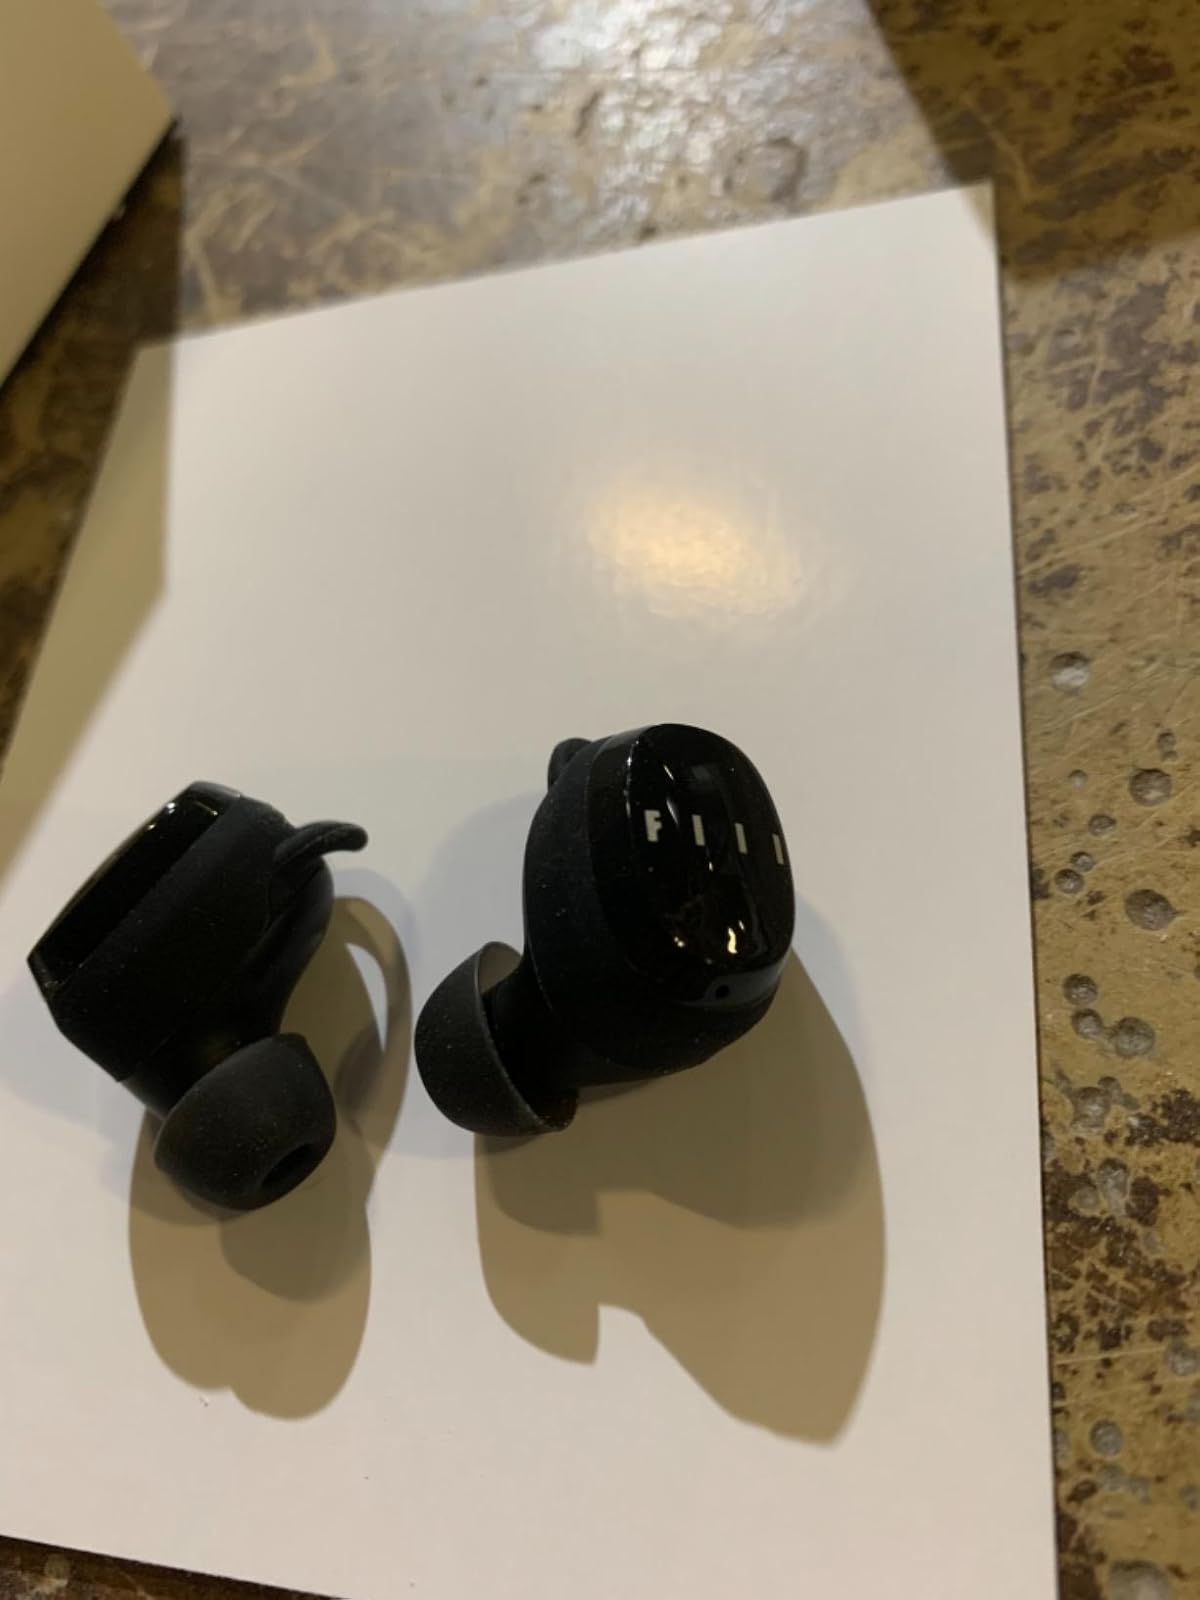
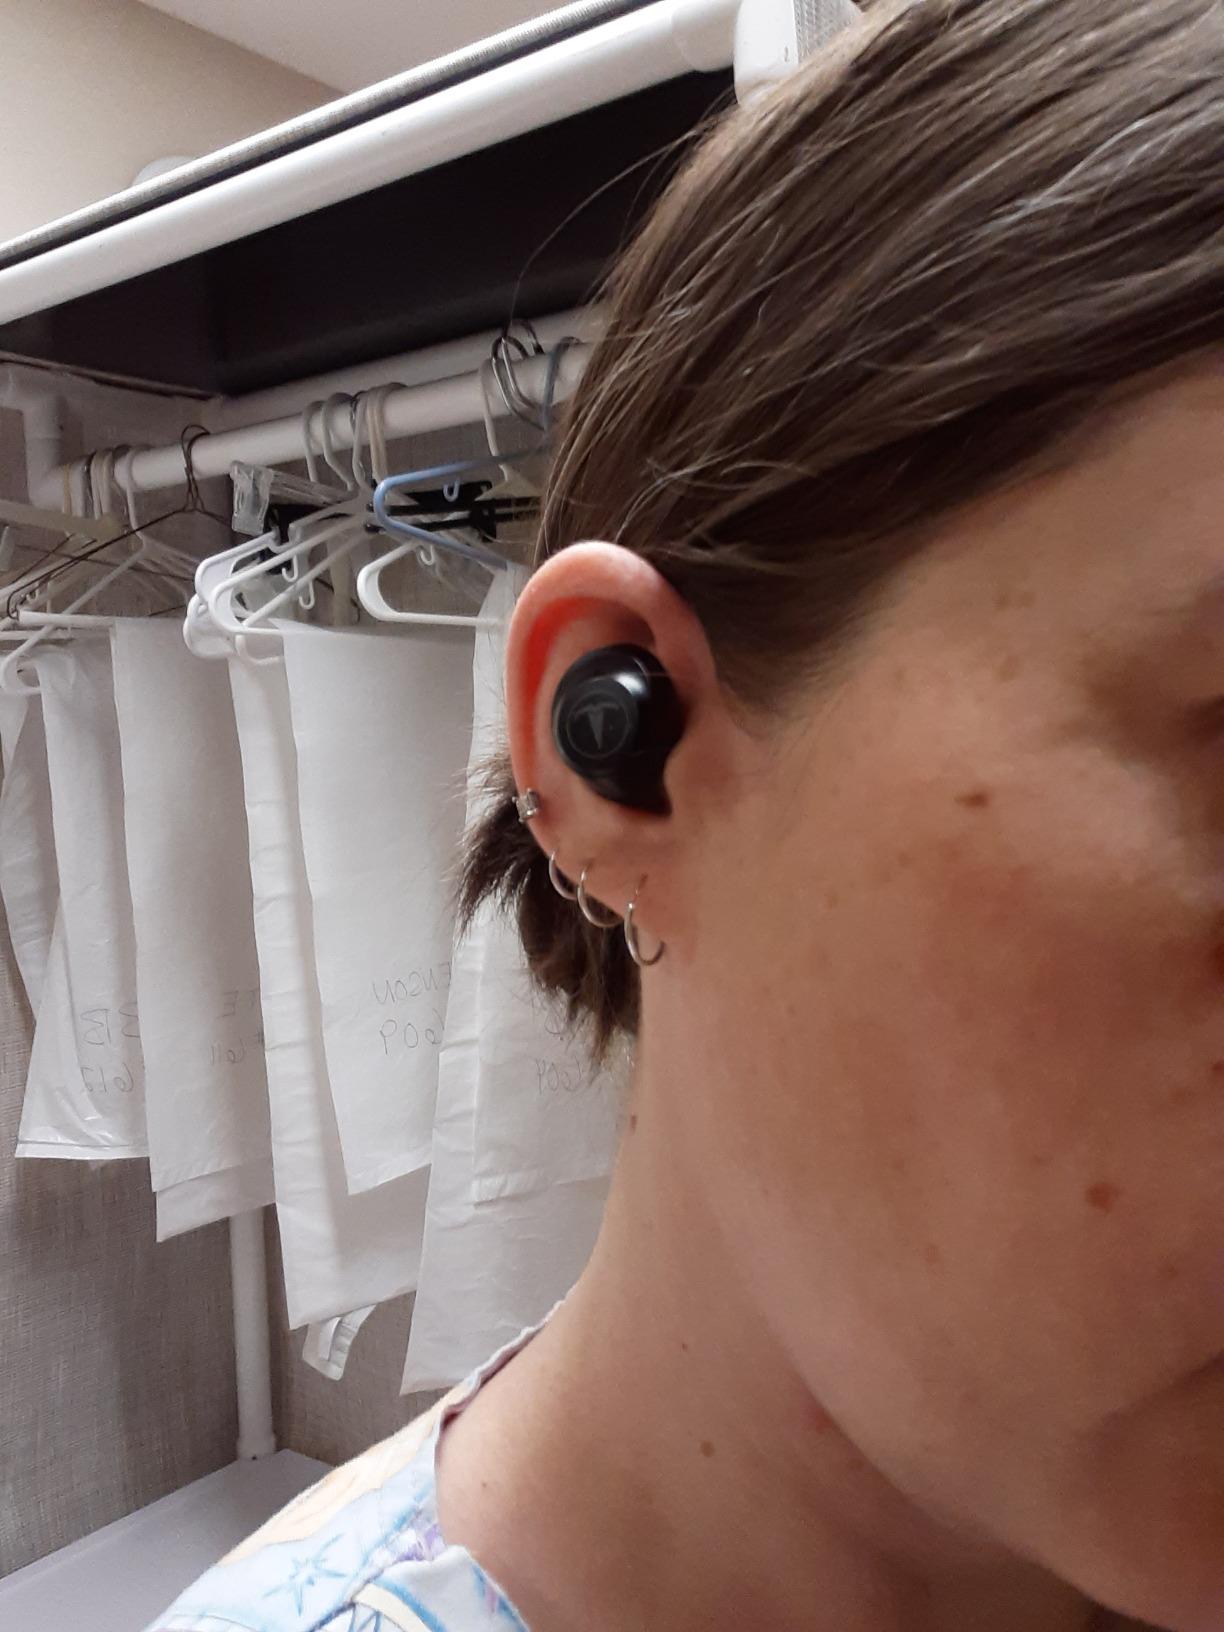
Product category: earbuds
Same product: no